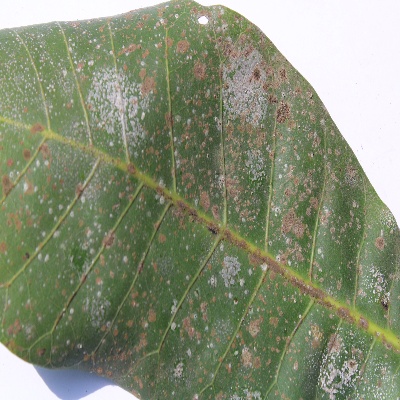
Crop: Cashew
Condition: red rust